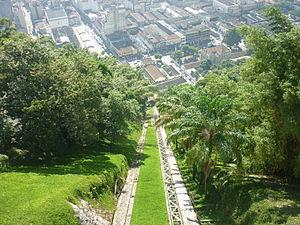
Santos Brasil
Santos est une importante ville portuaire brésilienne située dans l'État de São Paulo.